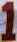
Number: 1